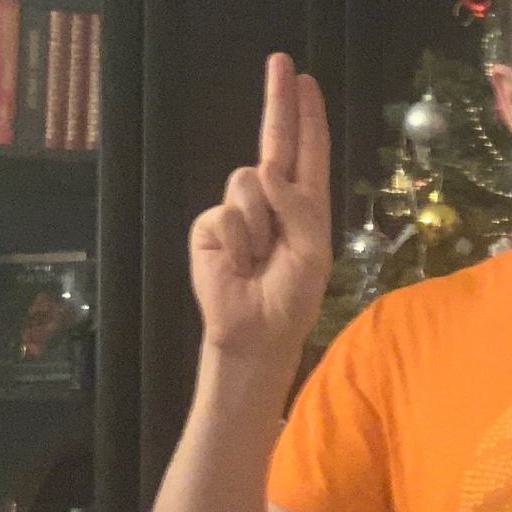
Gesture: two_up